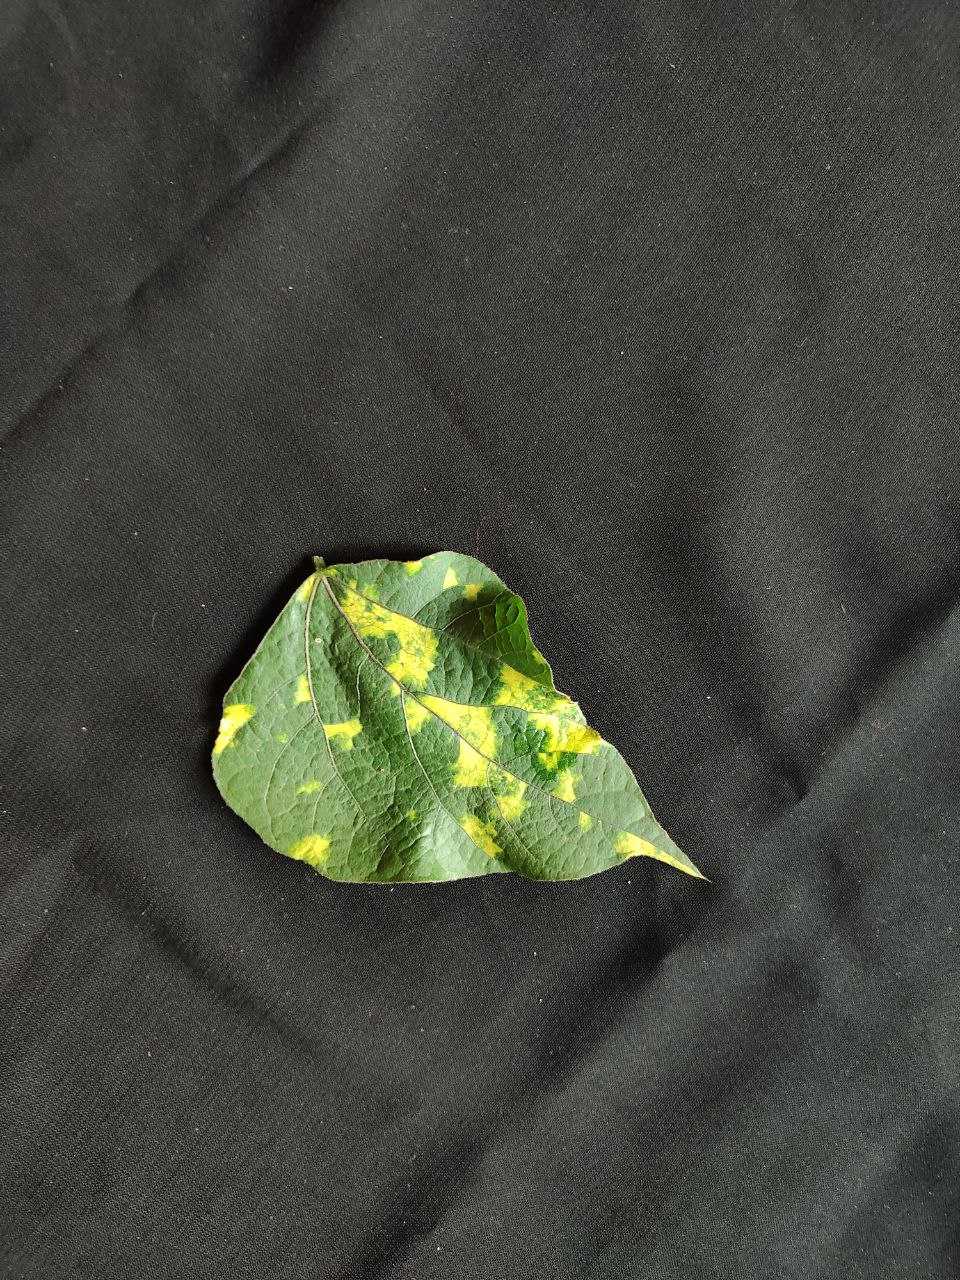
Crop: bean
Leaf condition: Mosaic Virus